Schopf

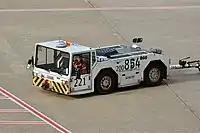
Schopf aircraft tow tractor

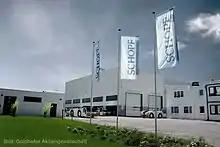
Schopf Maschinenbau GmbH in Ostfildern

SCHOPF Maschinenbau GmbH is a German company that produces specialist vehicles for the mining and aviation industries.